Bellan Roos

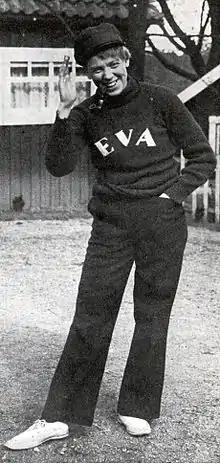
Roos in 1927

Bellan Roos (25 May 1901 – 8 April 1990) was a Swedish actress. She appeared in more than 70 films and television shows between 1933 and 1979.